Domino Lake

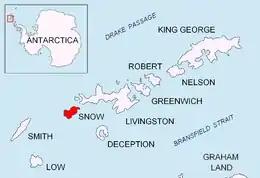
Location of Snow Island in the South Shetland Islands

Domino Lake is the long in southeast–northwest direction and wide lake on Aktinia Beach, Snow Island in the South Shetland Islands, Antarctica. It has a surface area of and is separated from the waters of Boyd Strait by a wide strip of land. The area was visited by early 19th century sealers.